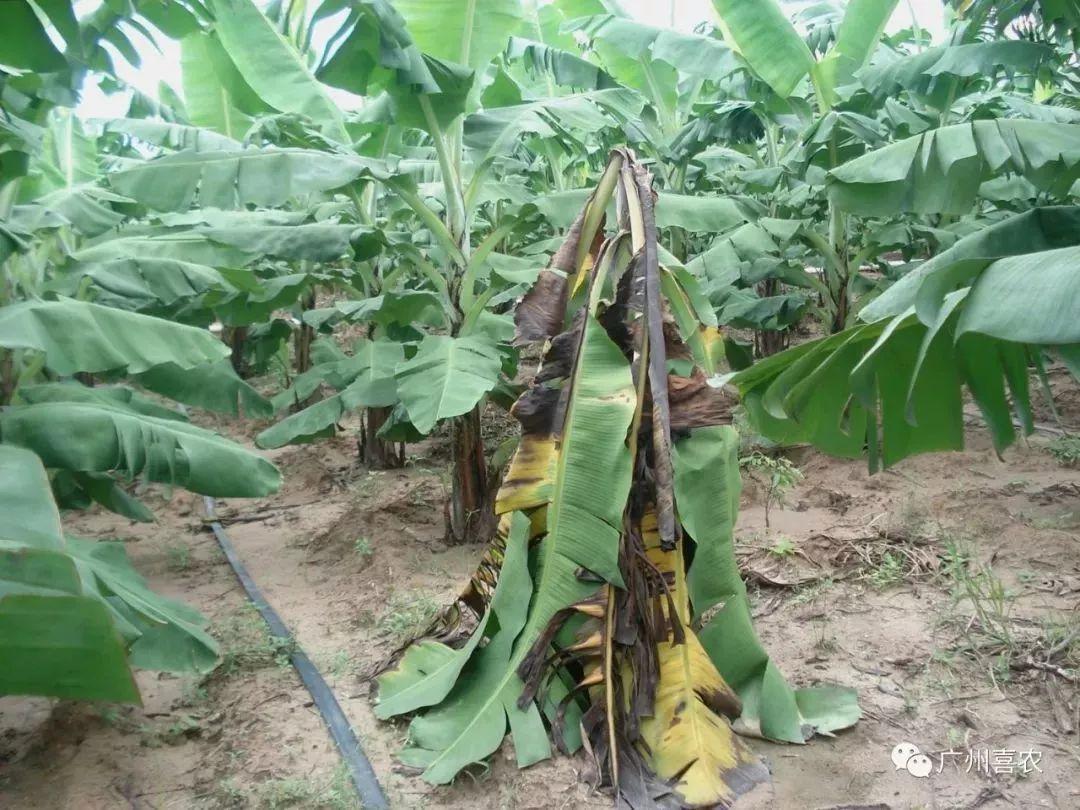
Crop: unknown
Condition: banana_panama_disease